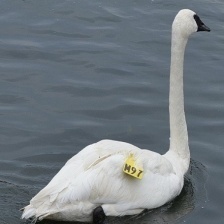
Species: TRUMPTER SWAN
Scientific name: CYGNUS BUCCINATOR
ImageNet parent category: black_swan